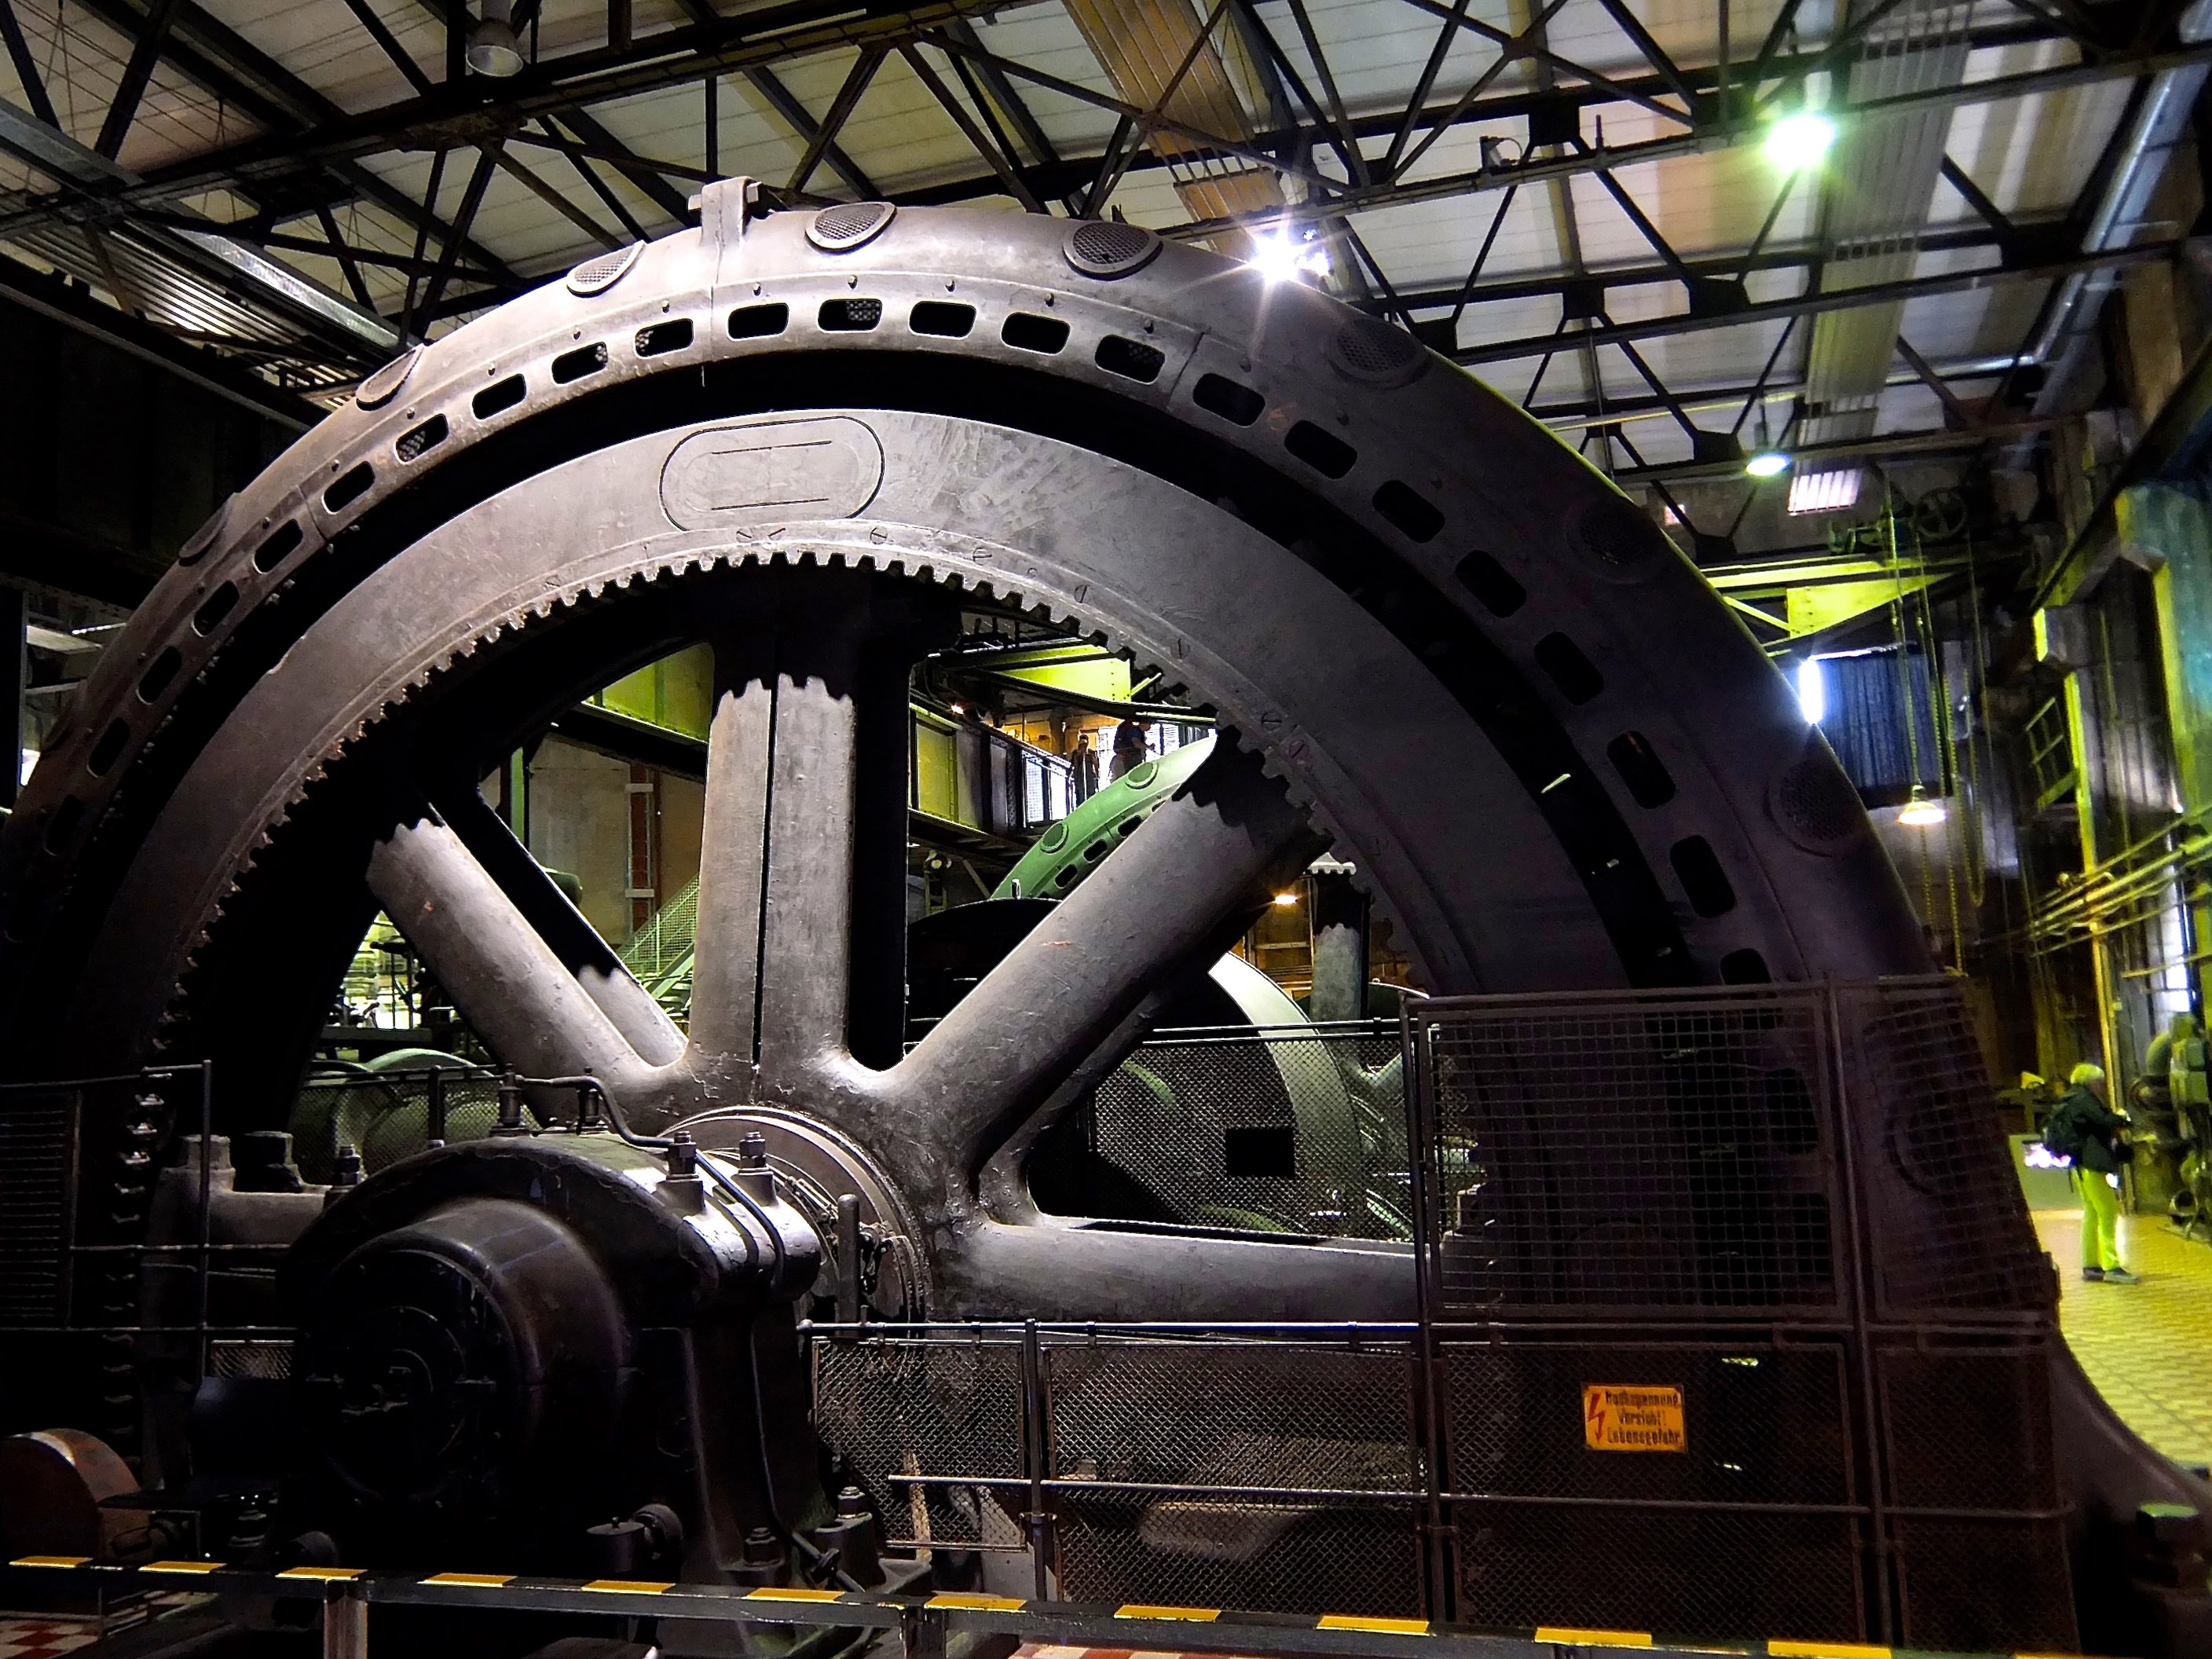
wheel, old, train, steel, transport, construction, vehicle, metal, tire, public transport, weathered, iron, flywheel, stainless, break up, corrosion, industrial monument, ironworks, v lklingen, shadow play